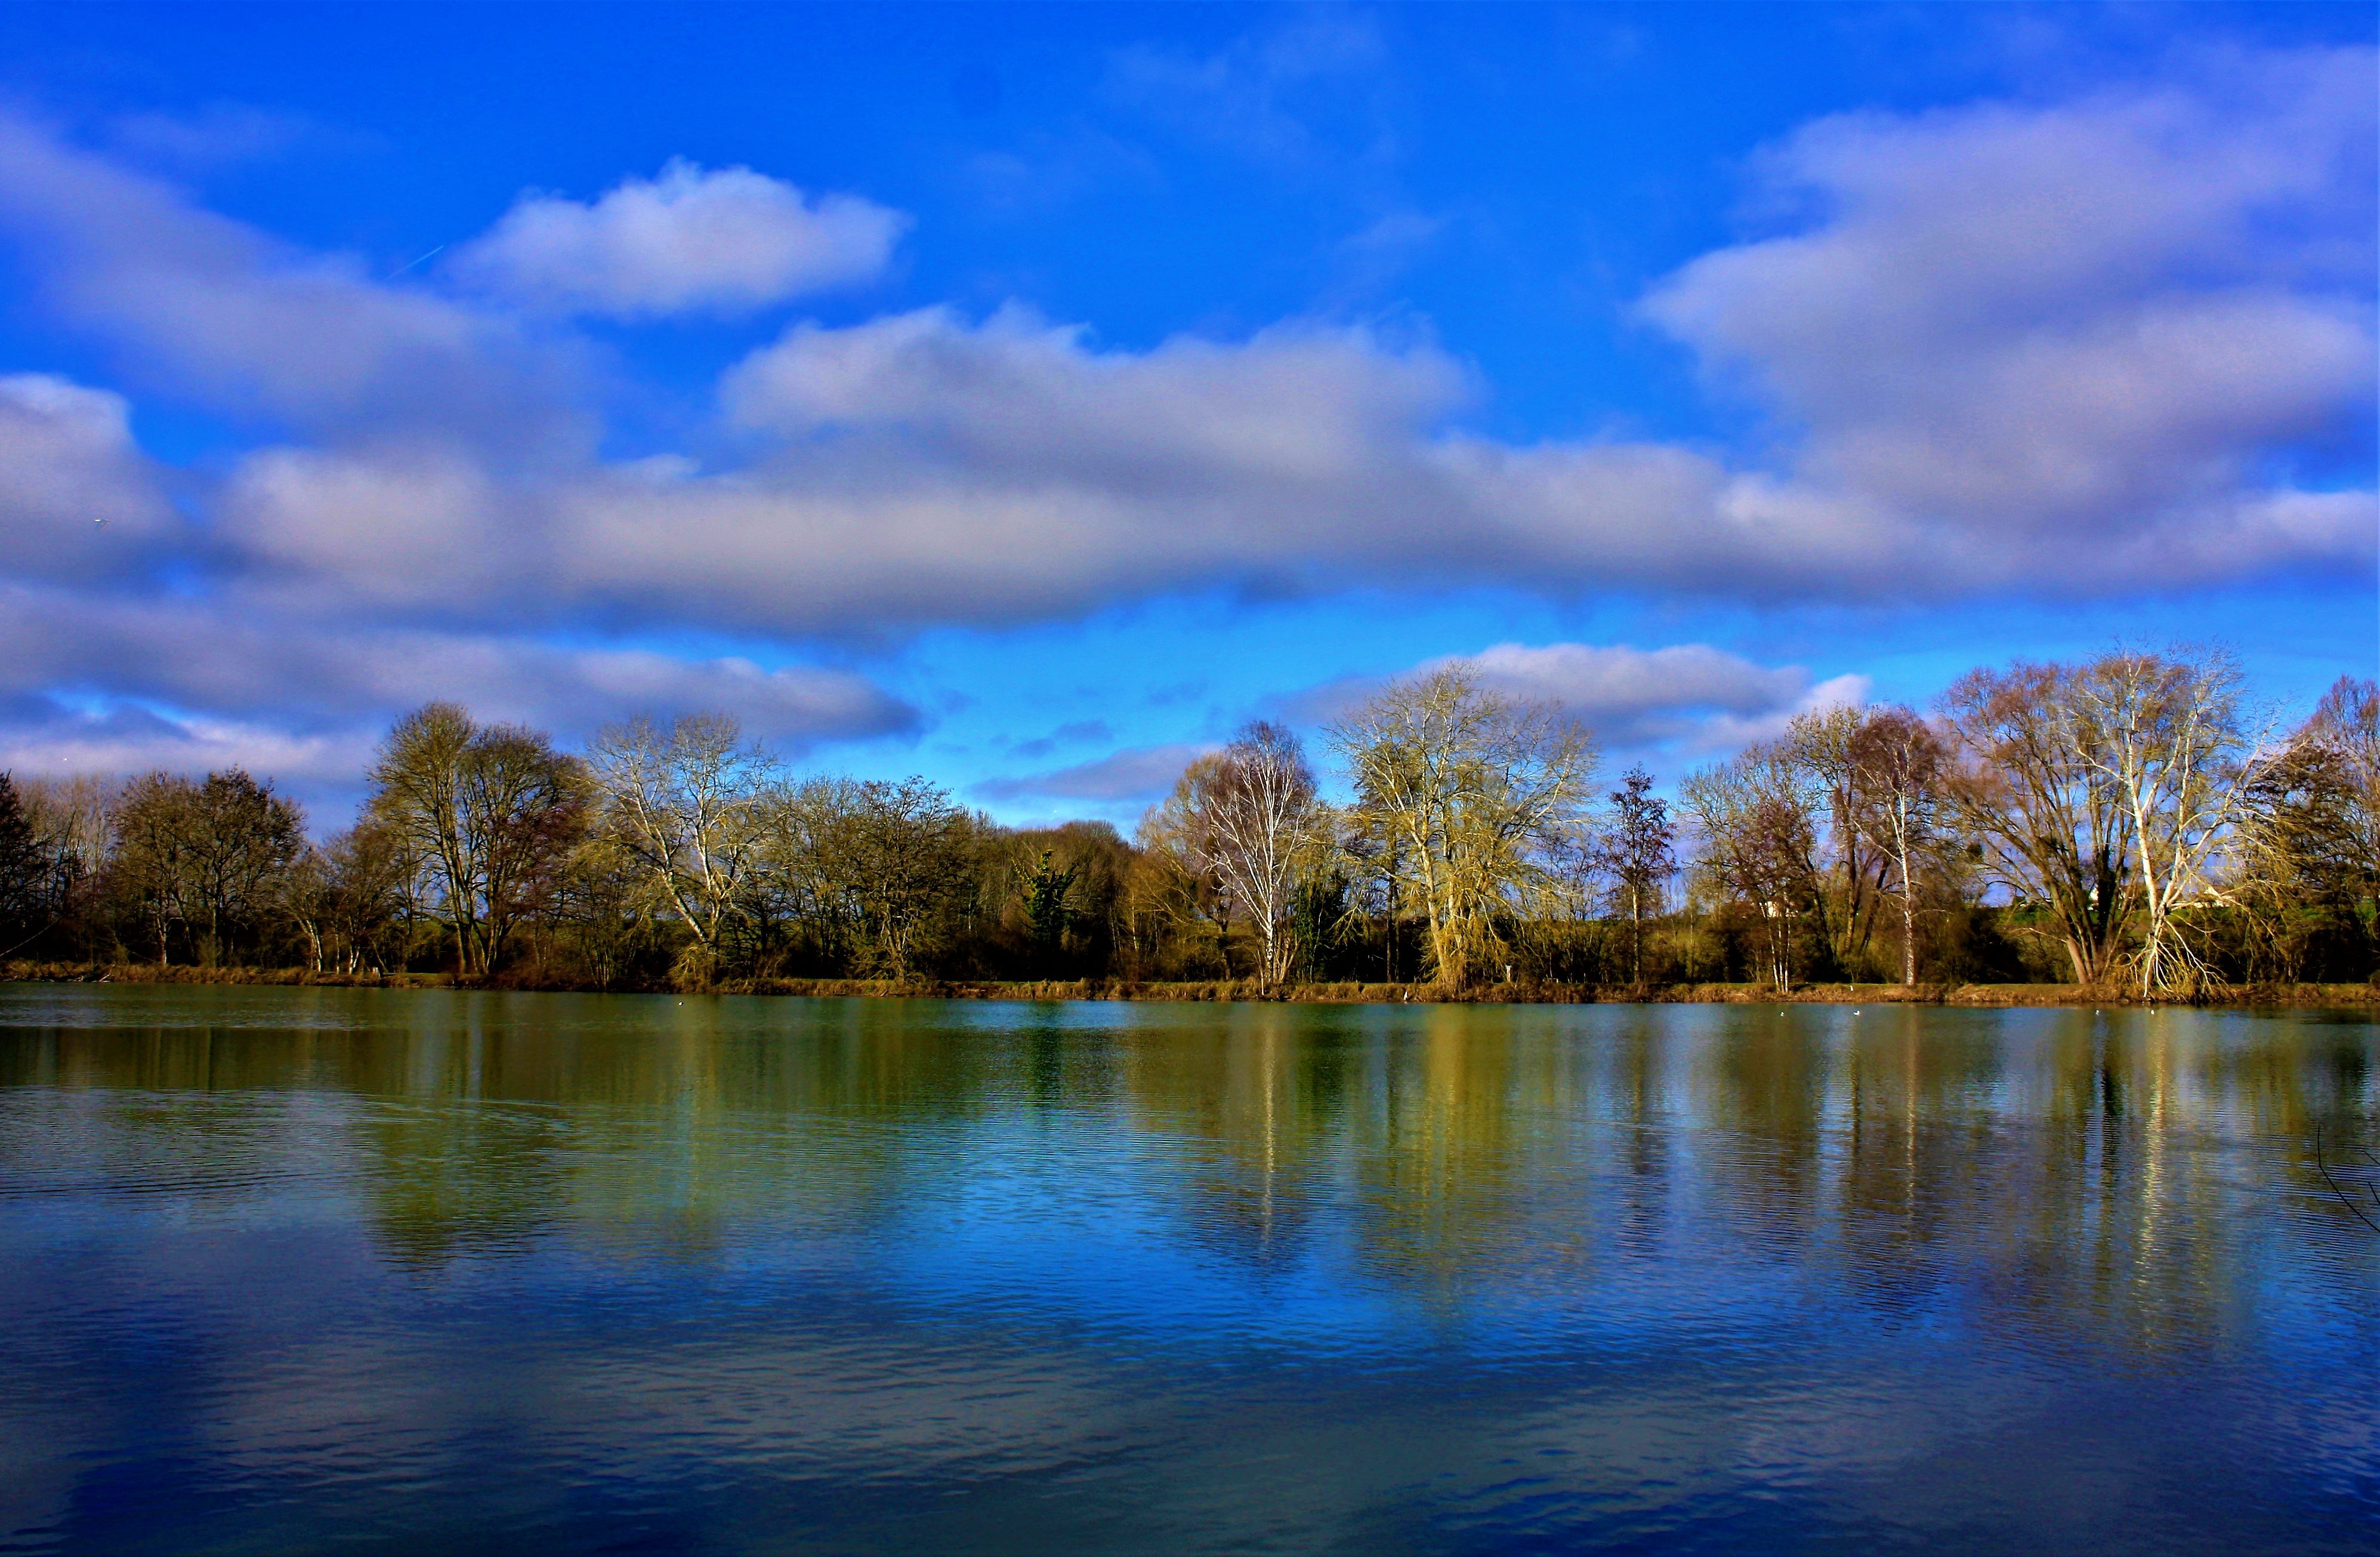
A Lake view
A natural landscape of a lake and thick trees on its shore. The sky is bright with some white clouds. The lake has a reflection of the trees and the sky.
A photograph was taken at eye level from a wide angle of a natural landscape of a lake and thick trees on its shore. The sky is bright with some white clouds. The lake has a reflection of the trees and the sky. The photo is lit by natural daylight. The scene is calm and comforting.
Labels: Nature, Outdoors, Sky, Lake, Water, Cloud, Cumulus, Weather, Reservoir, Scenery, Pond, Azure Sky, Land, Trees
Camera: Canon Canon EOS 450D
Lens: 18.0 - 55.0 mm, Canon EF-S 18-55mm f/3.5-5.6 IS
Aperture: F9
Exposure: 1/200 sec
ISO: 100
Focal length: 18.0 mm